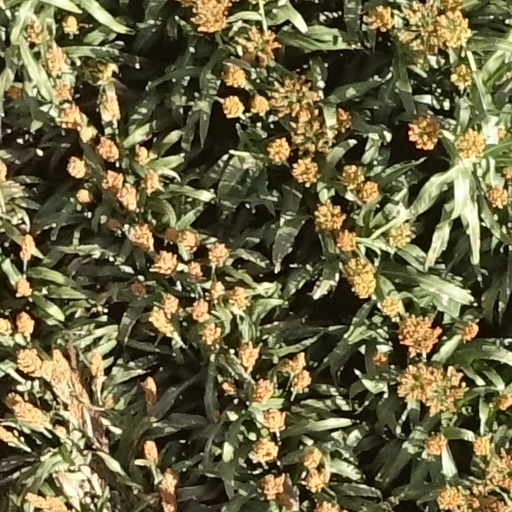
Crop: sorghum